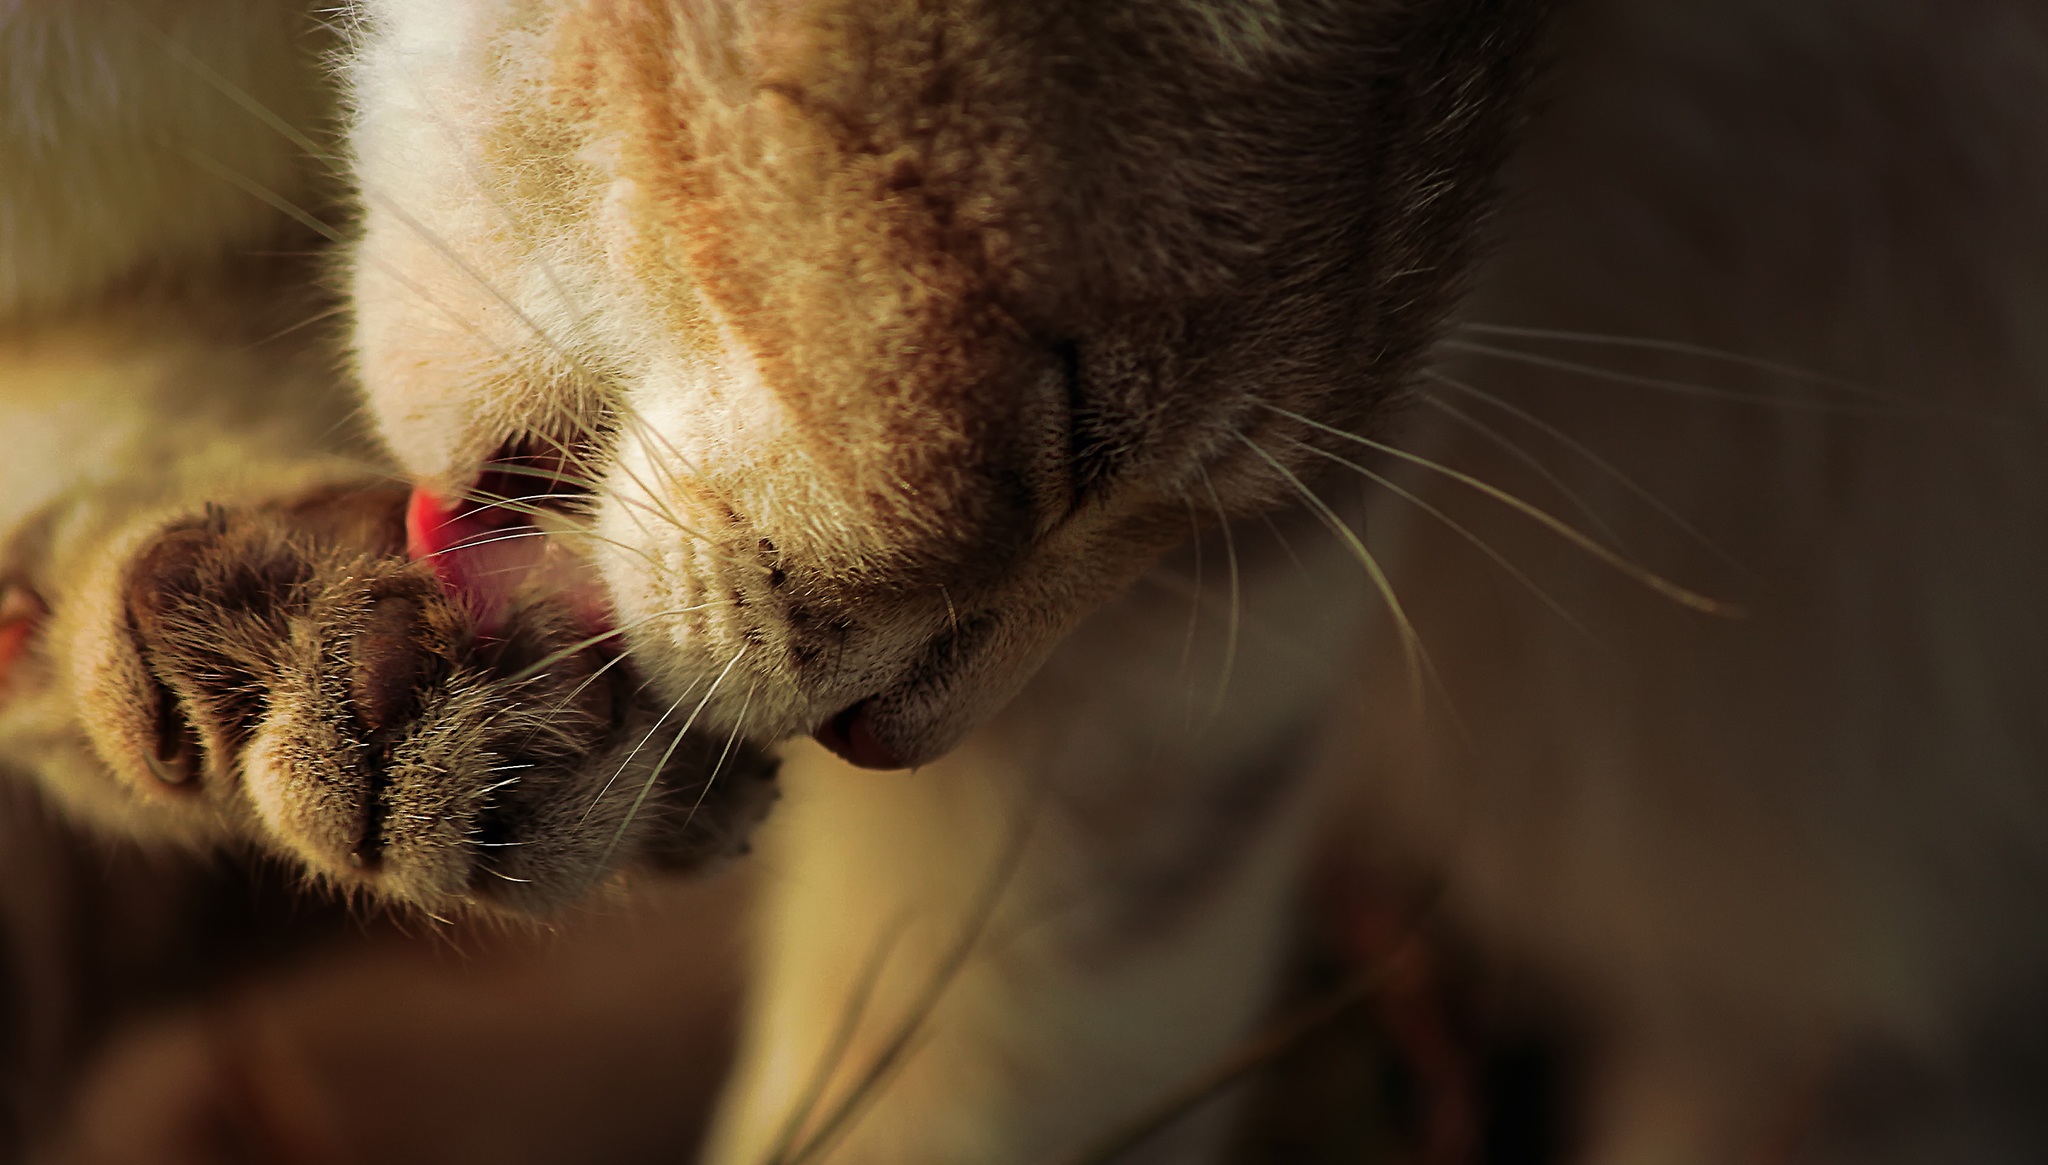
animal, cat, feline, mammal, facial expression, fauna, yawn, close up, nose, whiskers, snout, eye, vertebrate, organ, wildcat, macro photography, cat lying, small to medium sized cats, cat like mammal